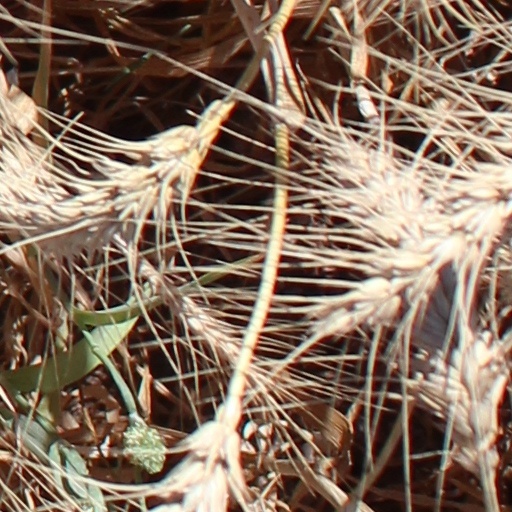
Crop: wheat